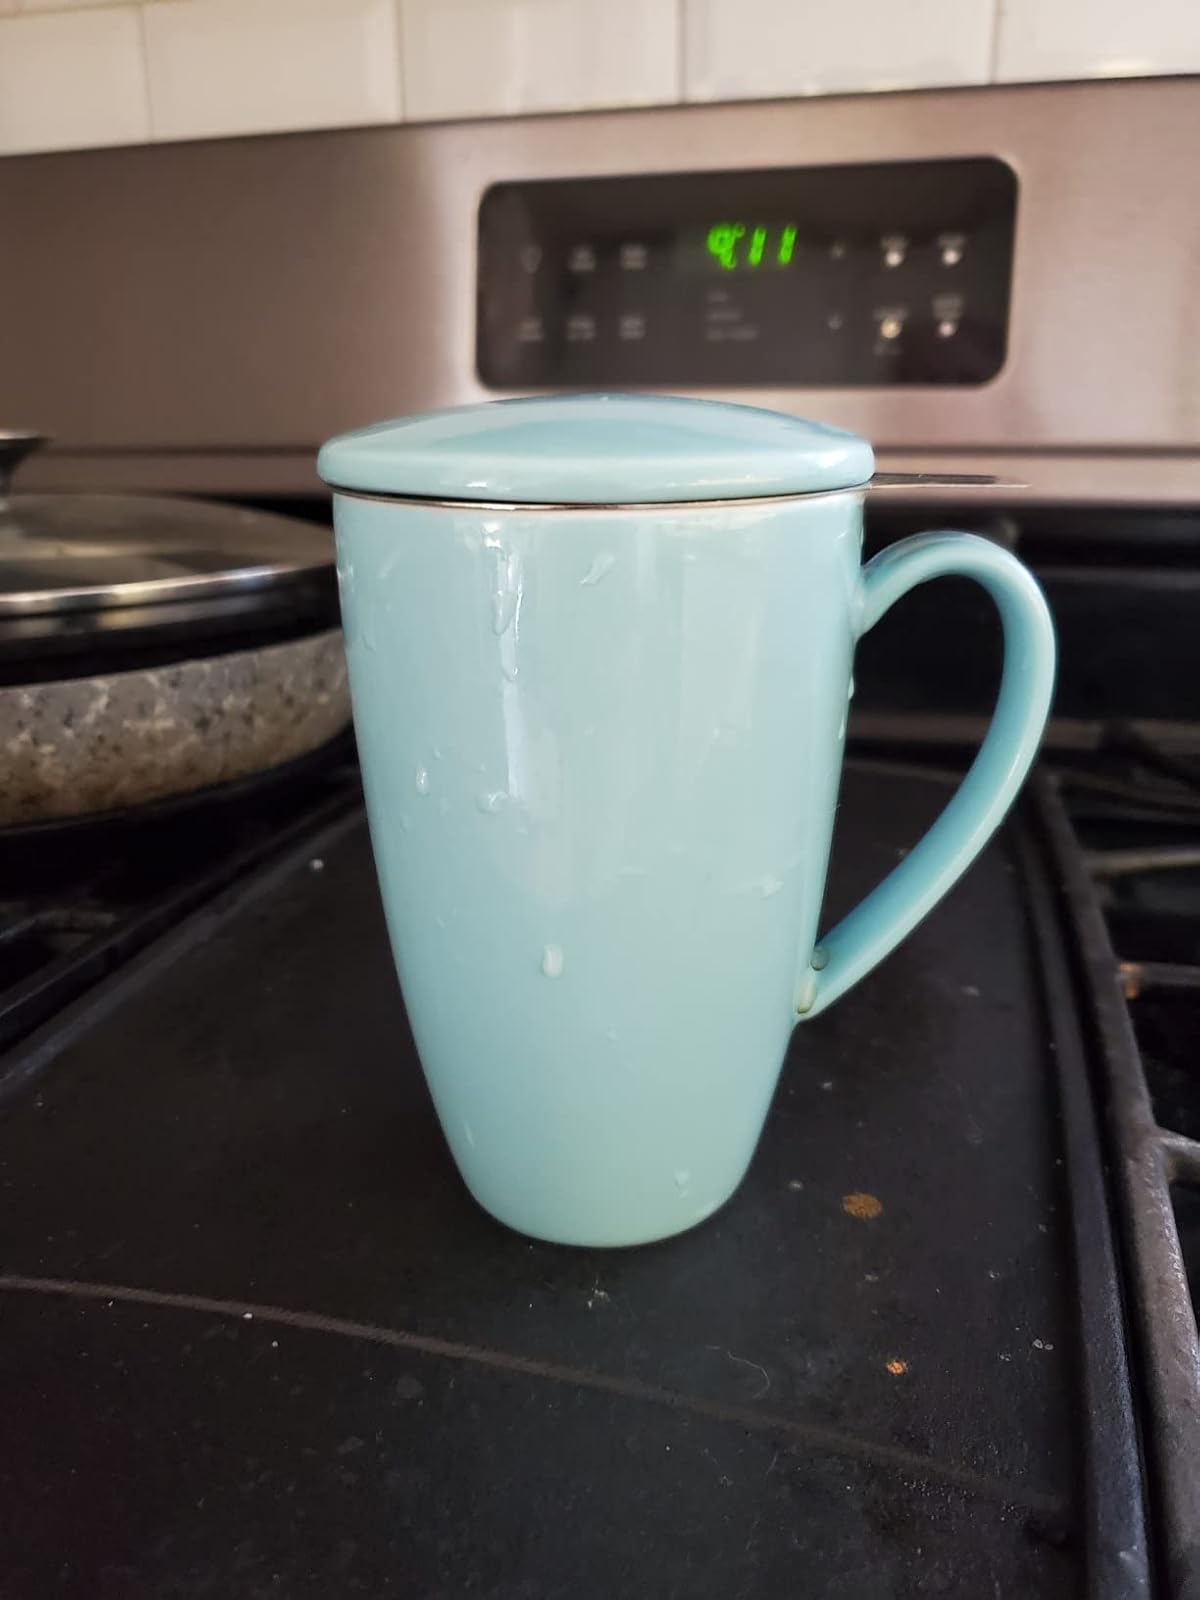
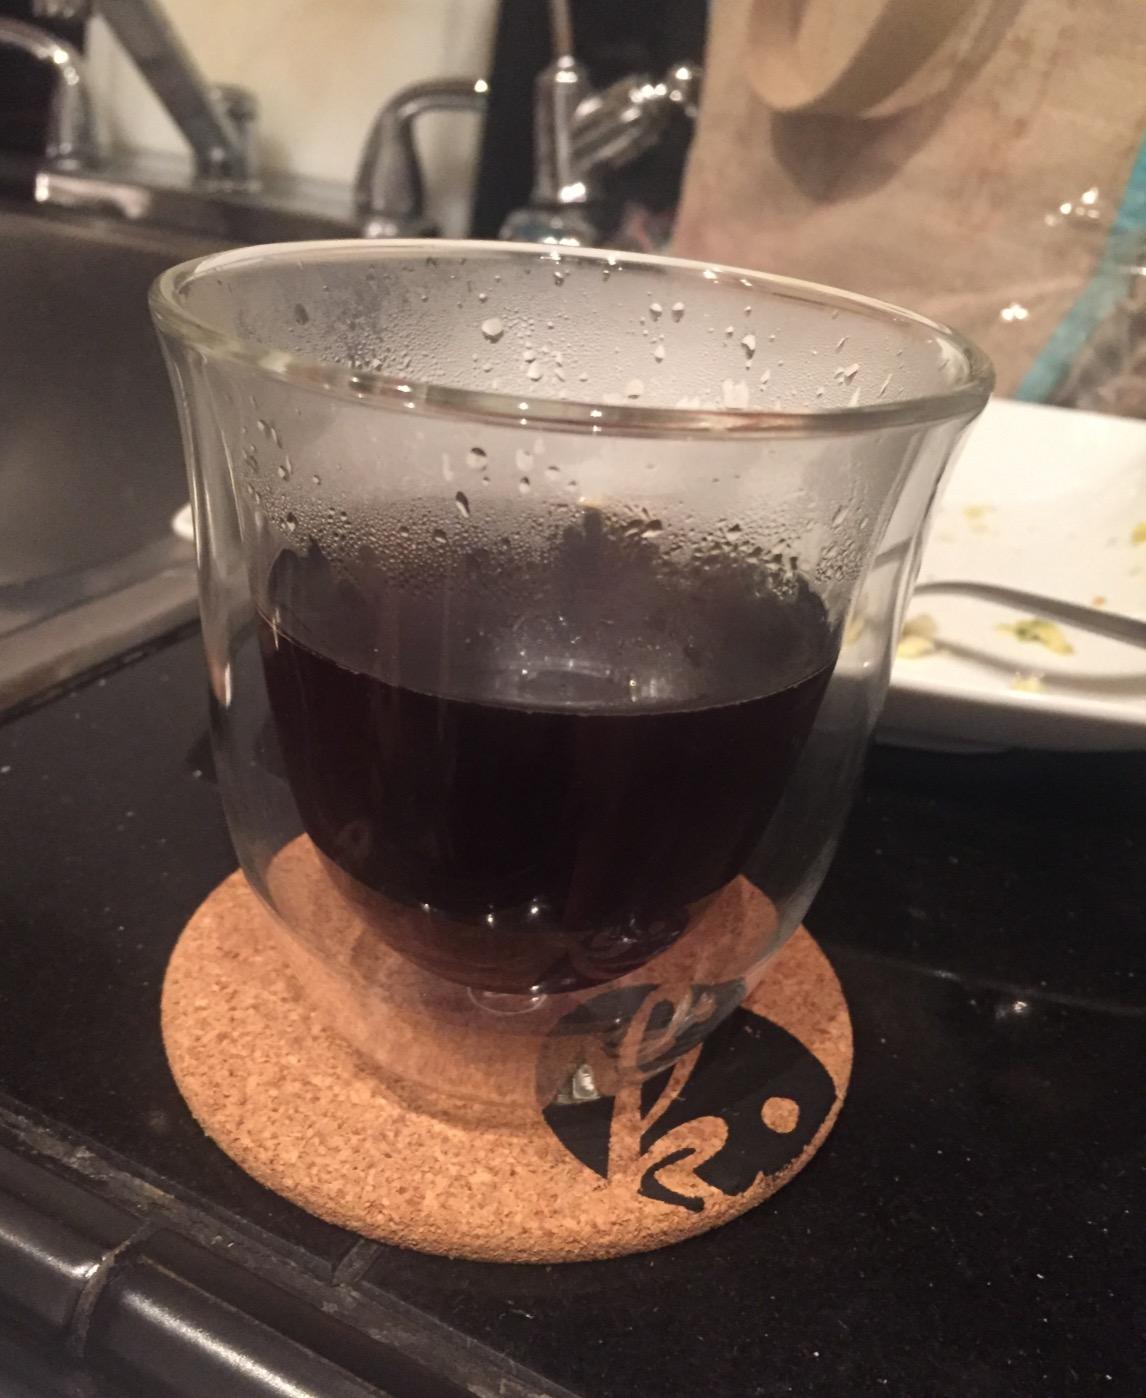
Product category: items_mug
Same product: no